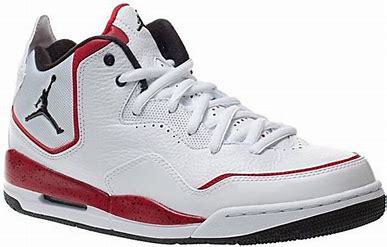
Brand: Jordan
Model: 100